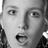
Emotion: surprise